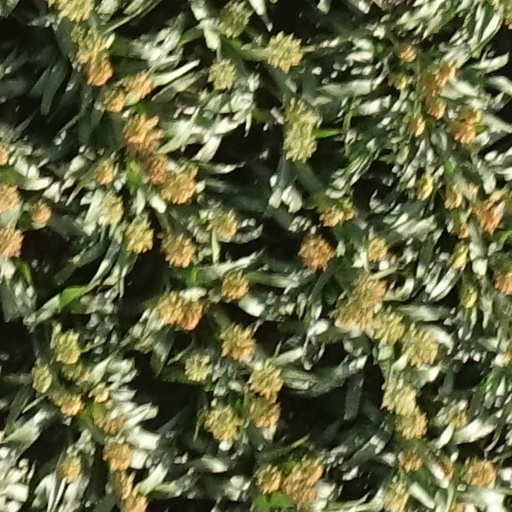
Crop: sorghum